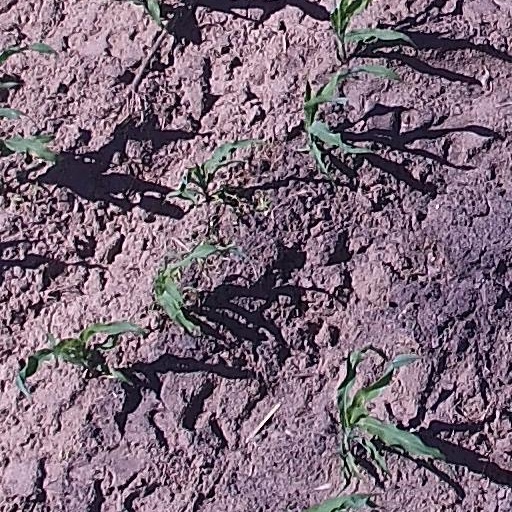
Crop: maize; corn